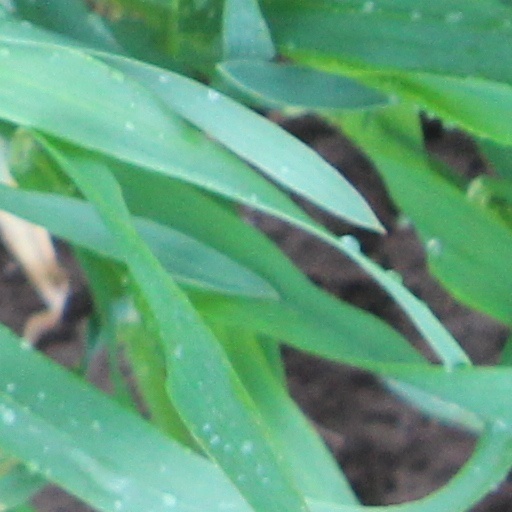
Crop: wheat